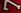
Number: 7